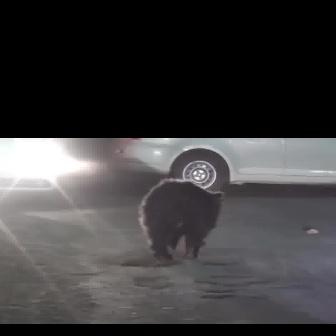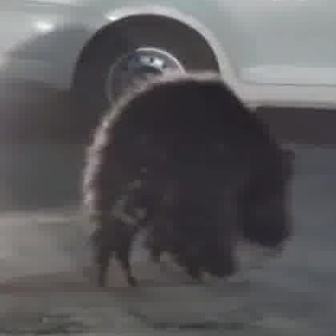
  Please identify the target specified by the bounding box [137,176,223,263] in the first image and locate it in the second image. Return the coordinates in [x_min,y_min,x_max,y_max] format.
Answer: [77,69,296,288]